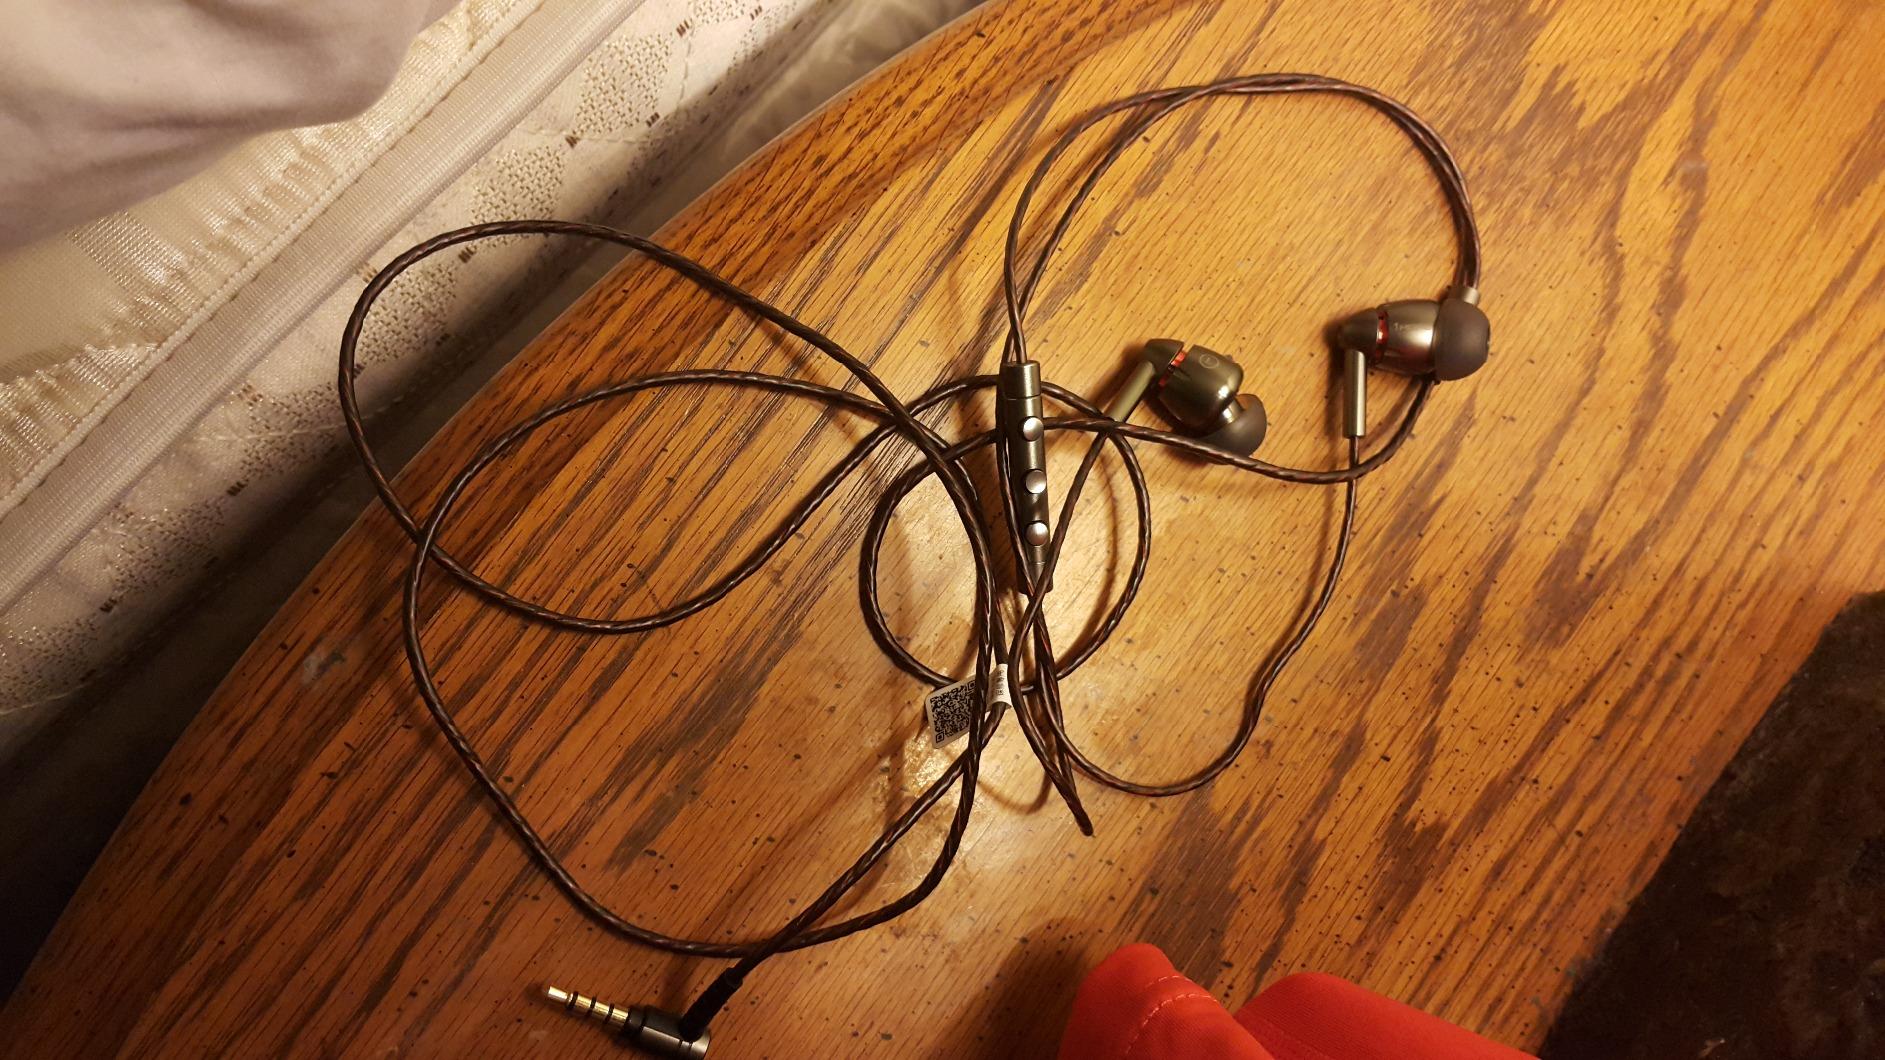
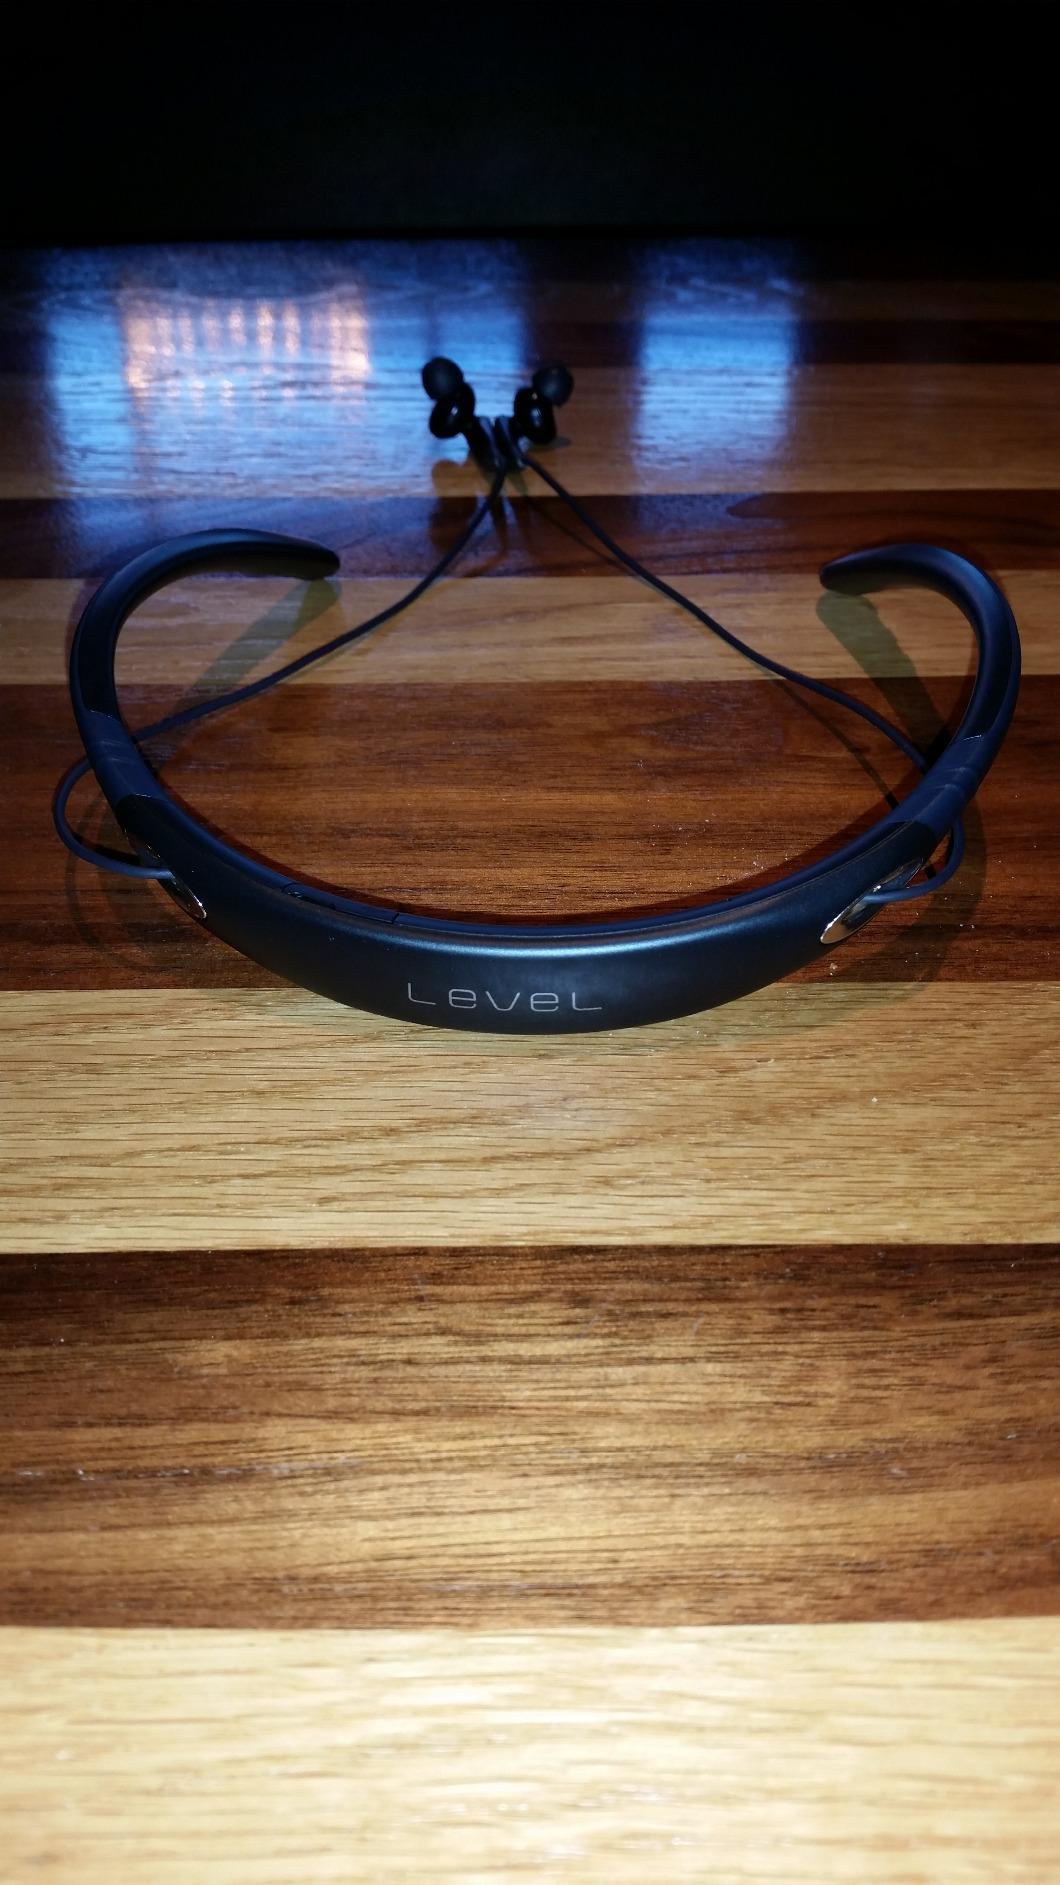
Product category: headphones
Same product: no